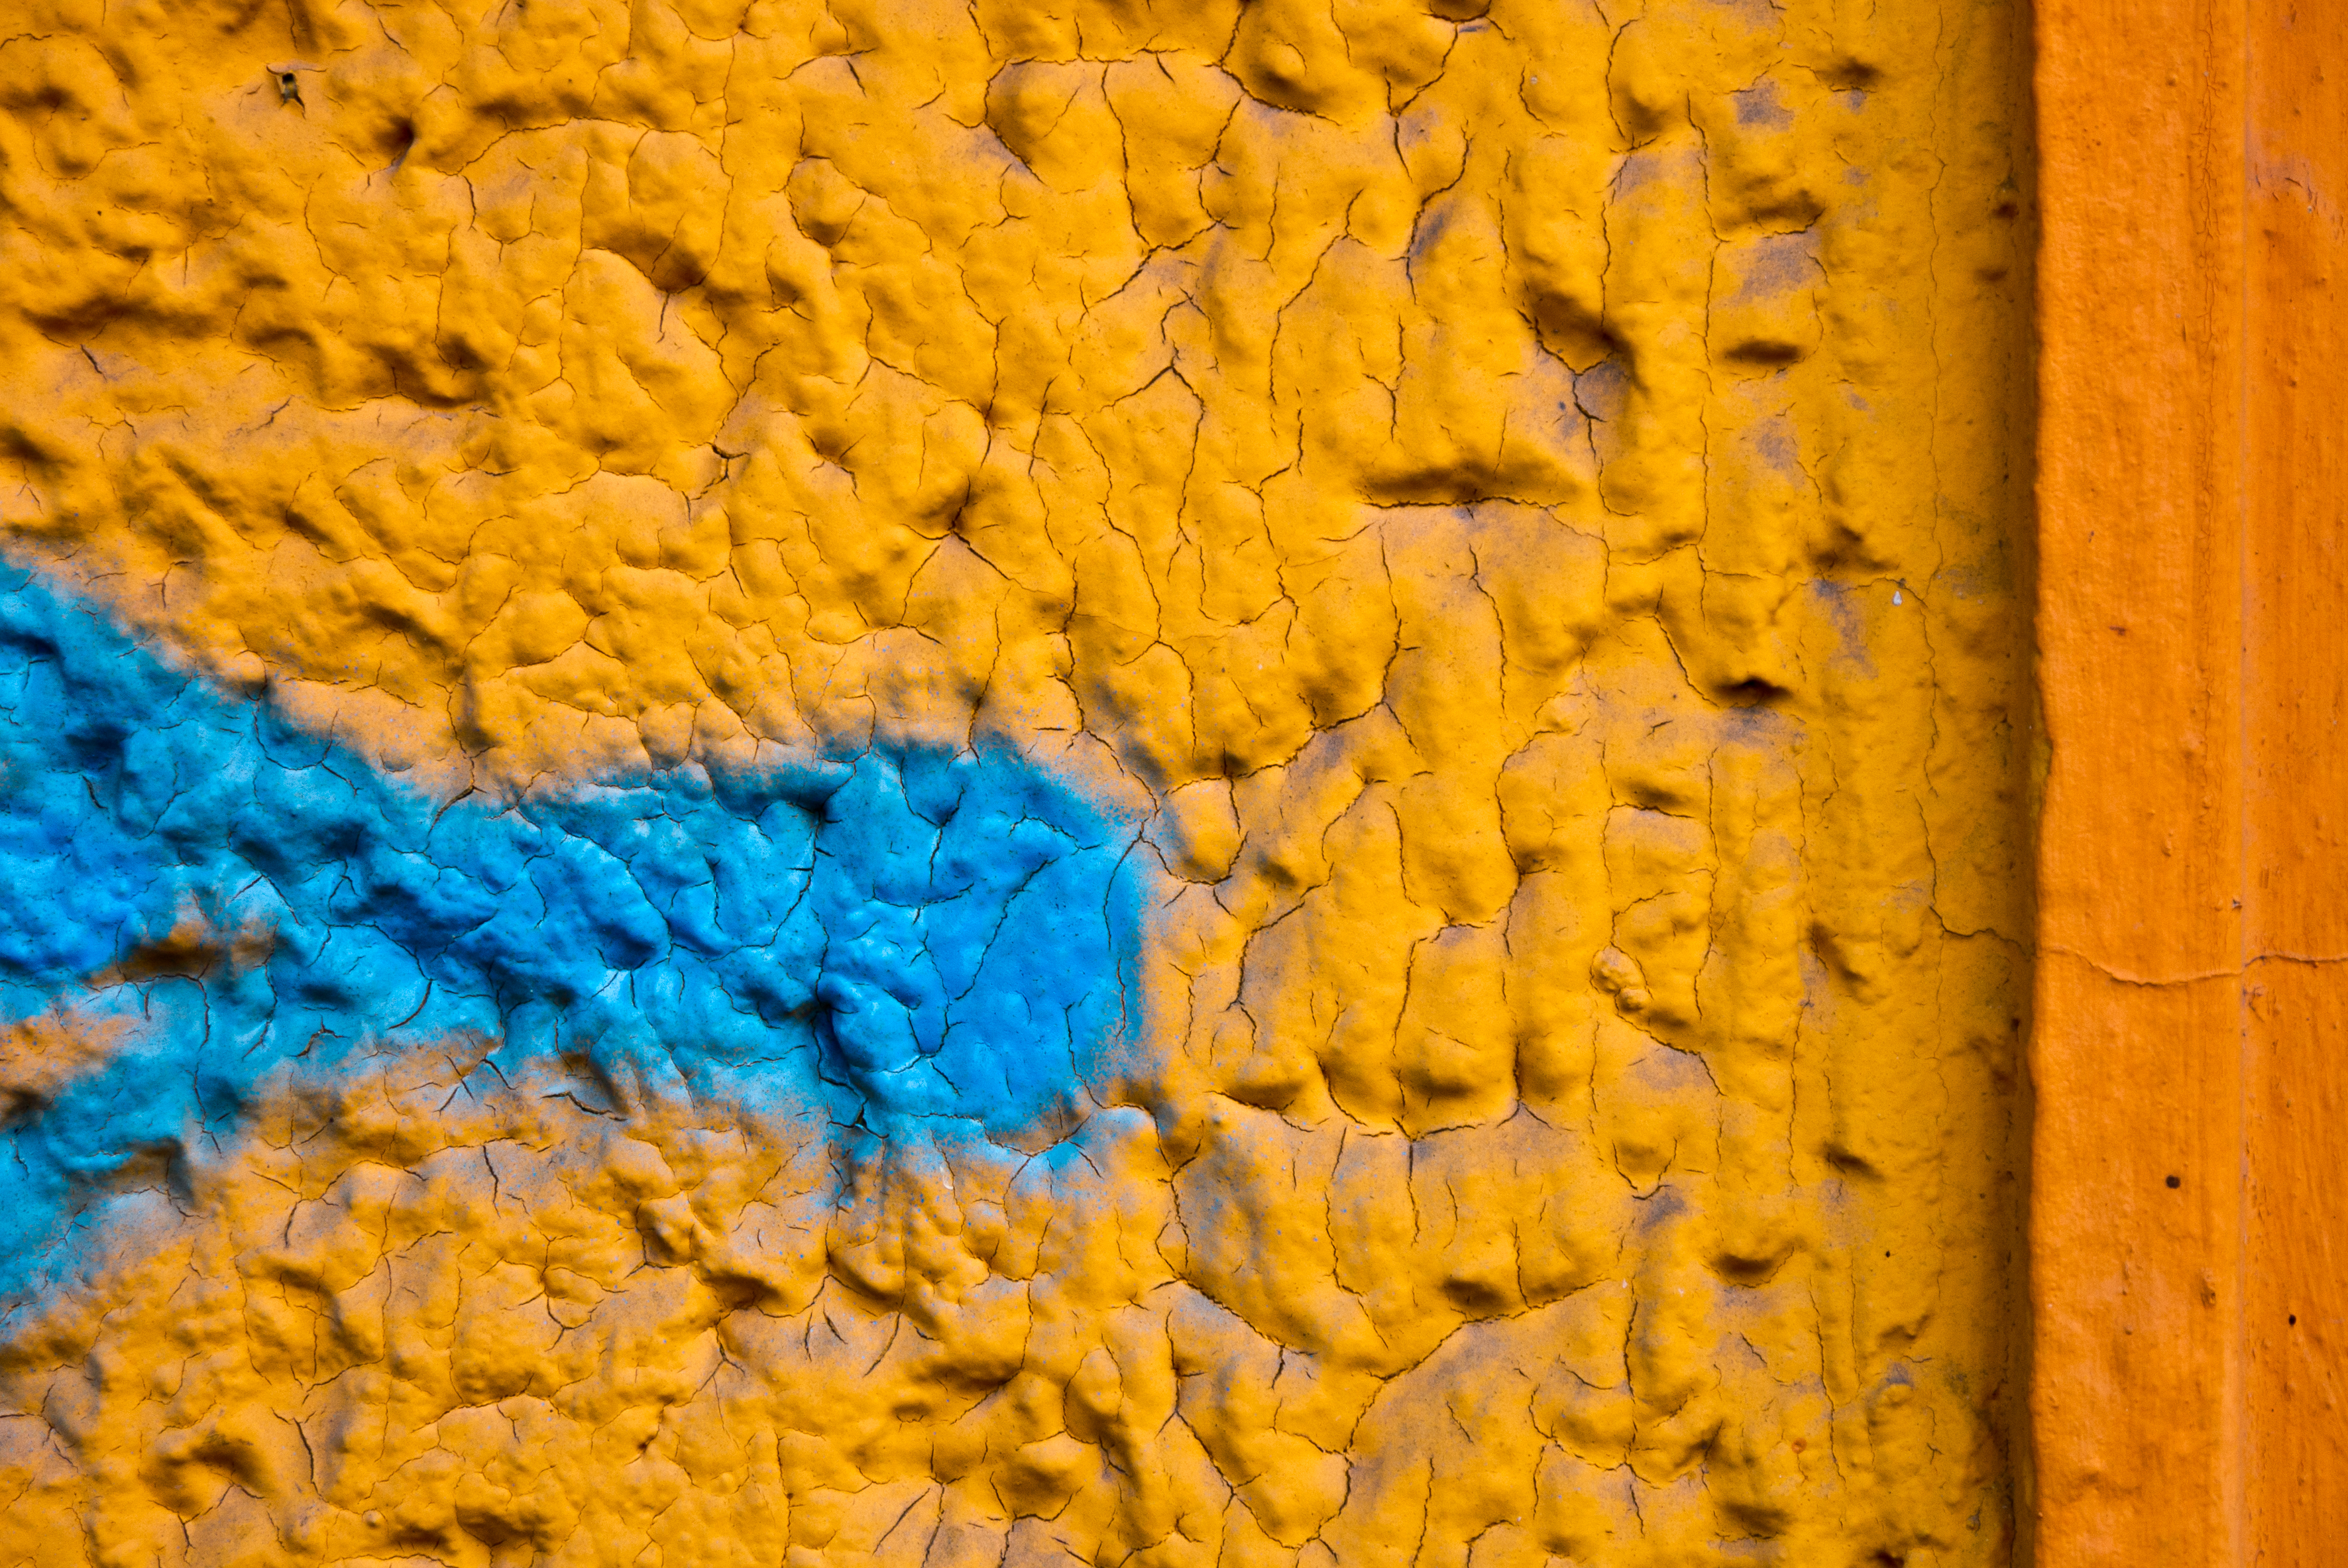
texture, leaf, flower, soil, yellow, material, close up, colour, art, 2013, berlin, panasoniclumixg3, macro photography